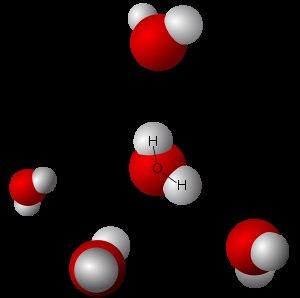
L'eau est une substance chimique constituée de molécules H₂O. Ce composé est très stable et néanmoins très réactif, et l'eau liquide est aussi un excellent solvant. Dans de nombreux contextes, le terme eau est employé au sens restreint d'eau à l'état liquide, ou pour désigner une solution aqueuse diluée.
La liaison hydrogène ou pont hydrogène est une force intermoléculaire ou intramoléculaire impliquant un atome d'hydrogène et un atome électronégatif comme l'oxygène, l'azote et le fluor. L'intensité d'une liaison hydrogène est intermédiaire entre celle d'une liaison covalente et celle des forces de van der Waals.